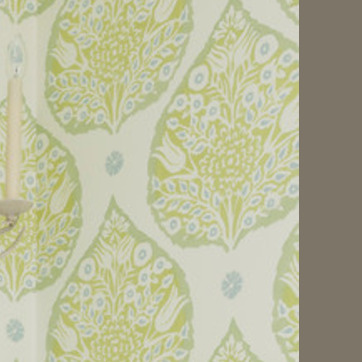
Material: wallpaper